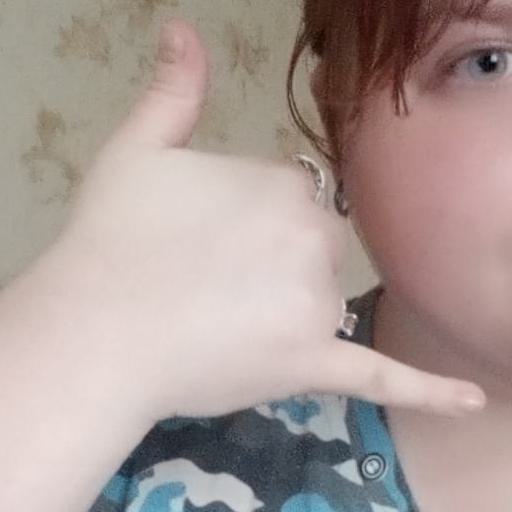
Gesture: call